Cathedral of Our Lady, Shuozhou

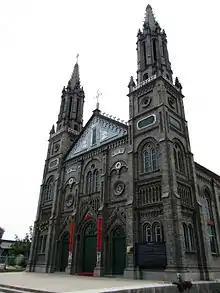
Cathedral of Our Lady, Shuozhou in 2011

The Cathedral of Our Lady, Shuozhou is the cathedral of Shuozhou in Shanxi, China.